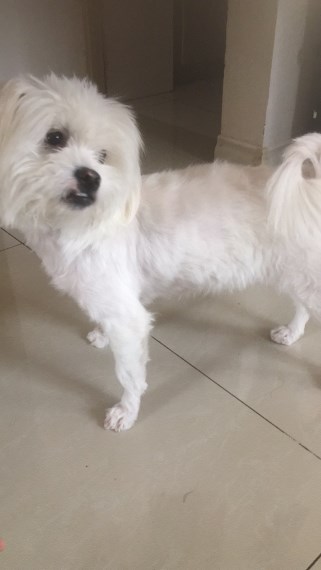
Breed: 3336-n000121-chinese_rural_dog